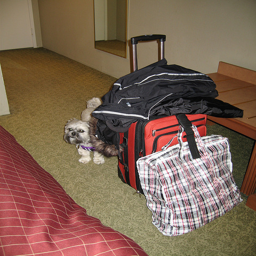
A dog sitting next to a pile of luggage.
The puppy is standing on the carpet near the packed luggage
A dog standing on the side of luggage in a room.
A dog standing next to luggage in a room.
A close up if suitcases and bags and a dog on the floor.
a dog next to a pile of luggage